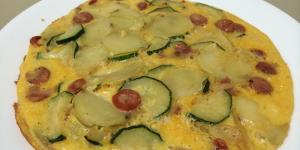
tortilla de patatas y calabacin